Zündapp Janus

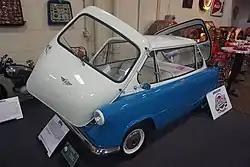
1958 Zündapp Janus at Stahls Automotive Collection

The Zündapp Janus is a microcar model made by Zündapp in Germany between 1957 and 1958, as the only car ever built by the company.